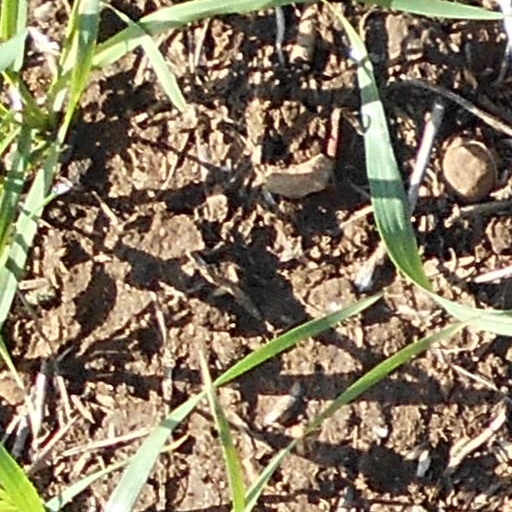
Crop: wheat